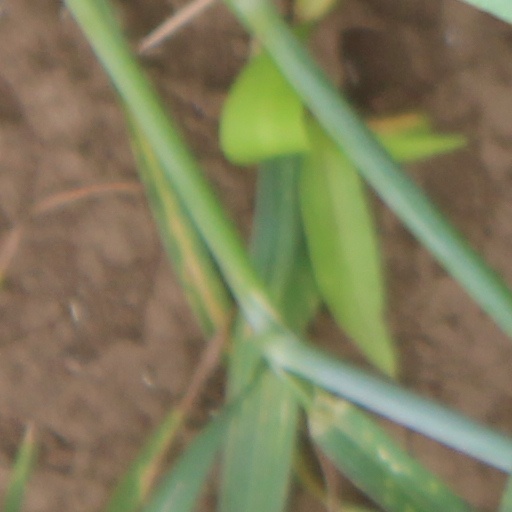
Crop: wheat